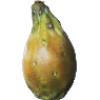
Label: Cactus fruit 1